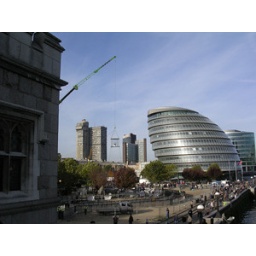
guy in a glass box